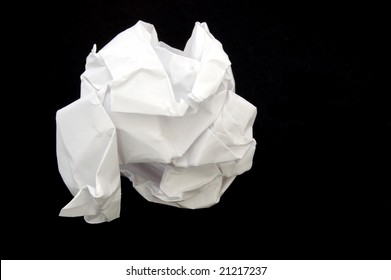
Waste category: paper